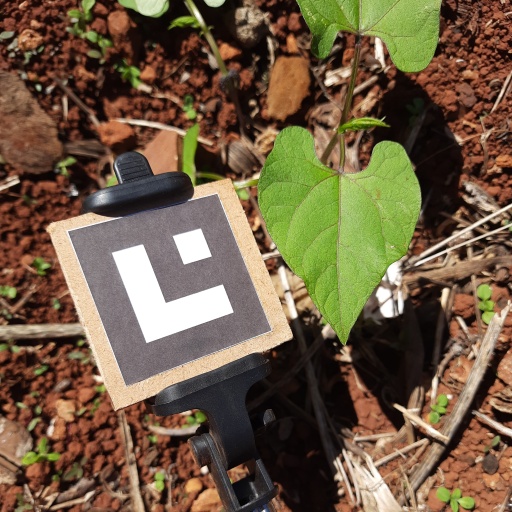
Observations: wavy surface, no eating holes, under sunlight